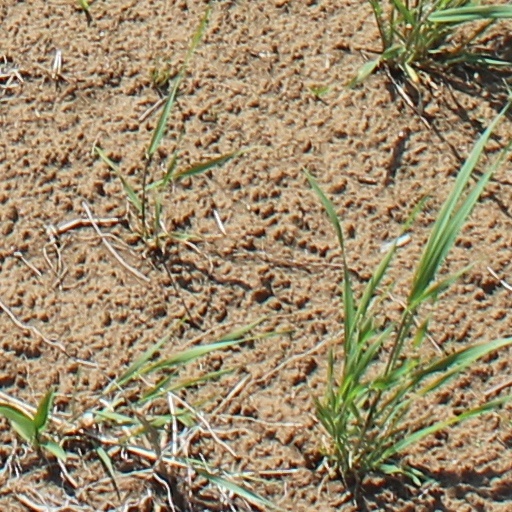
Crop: wheat